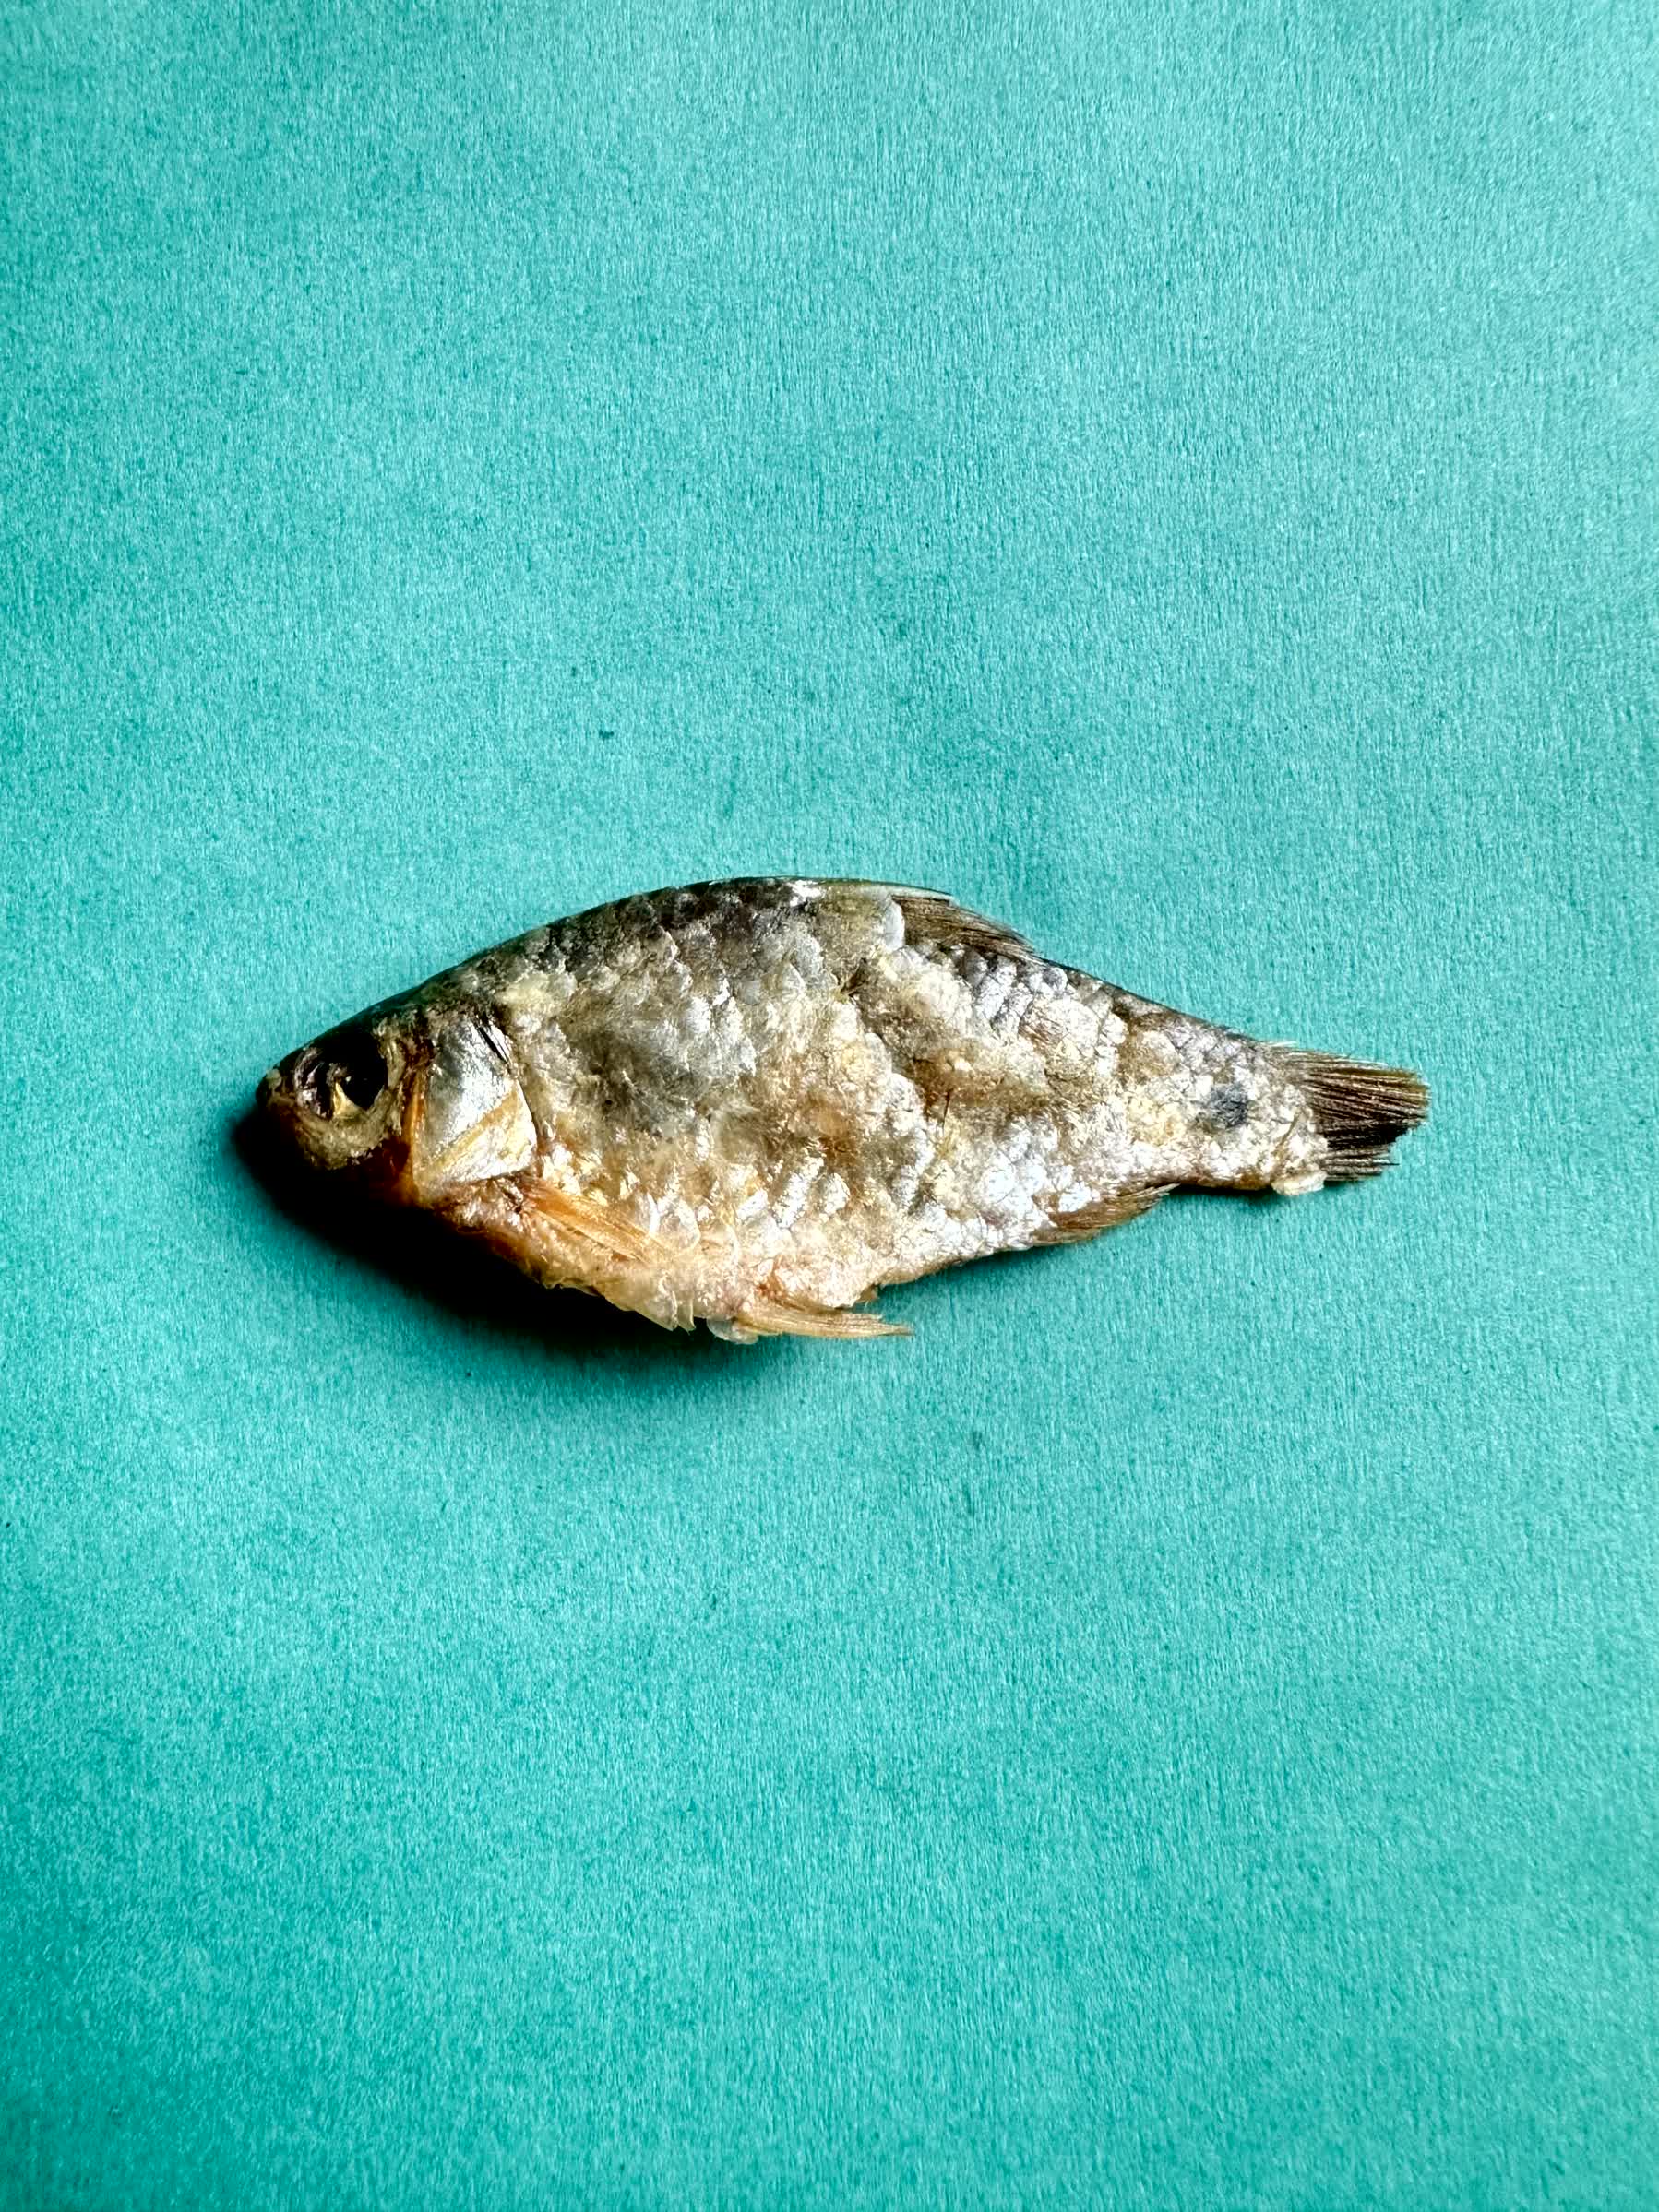
Species: puti chepa